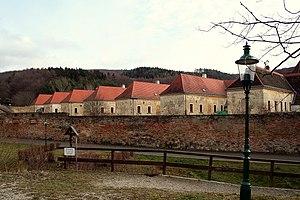
La chartreuse de Val-de-tous-les-Saints de Mauerbach est une ancienne chartreuse située dans la commune de Mauerbach près de Vienne en Autriche. Son style baroque est remarquable et son cloître est le plus long d'Europe.
Une chartreuse, Cartusia en latin, est un monastère de Chartreux, mais par contre, à strictement parler, les chartreuses ne sont pas des abbayes. La plus célèbre est la Grande Chartreuse.